Marie Simonsen

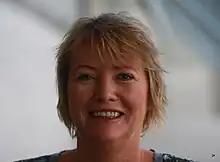
Marie Simonsen in 2009

Marie Heiberg Simonsen (born 1 June 1962) is a Norwegian journalist who since 2003 has been political editor in "Dagbladet". She has previously worked for "Dagens Næringsliv" and "VG".